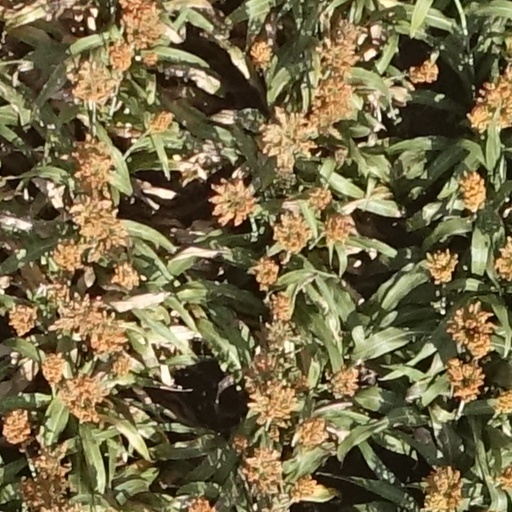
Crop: sorghum